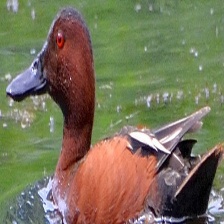
Species: CINNAMON TEAL
Scientific name: ANAS CYANOPTERA
ImageNet parent category: drake